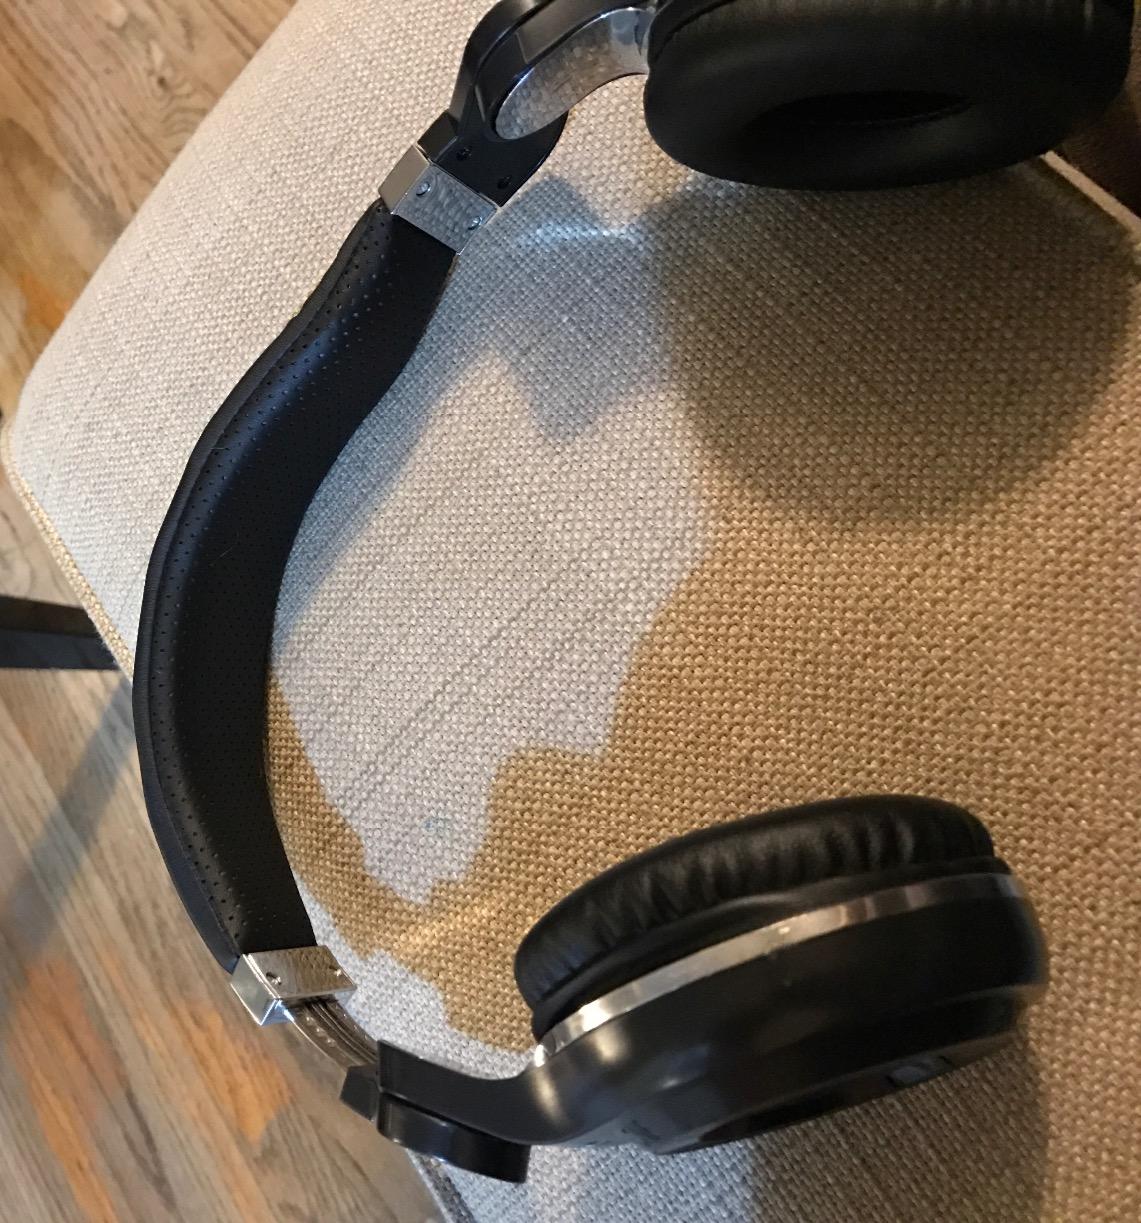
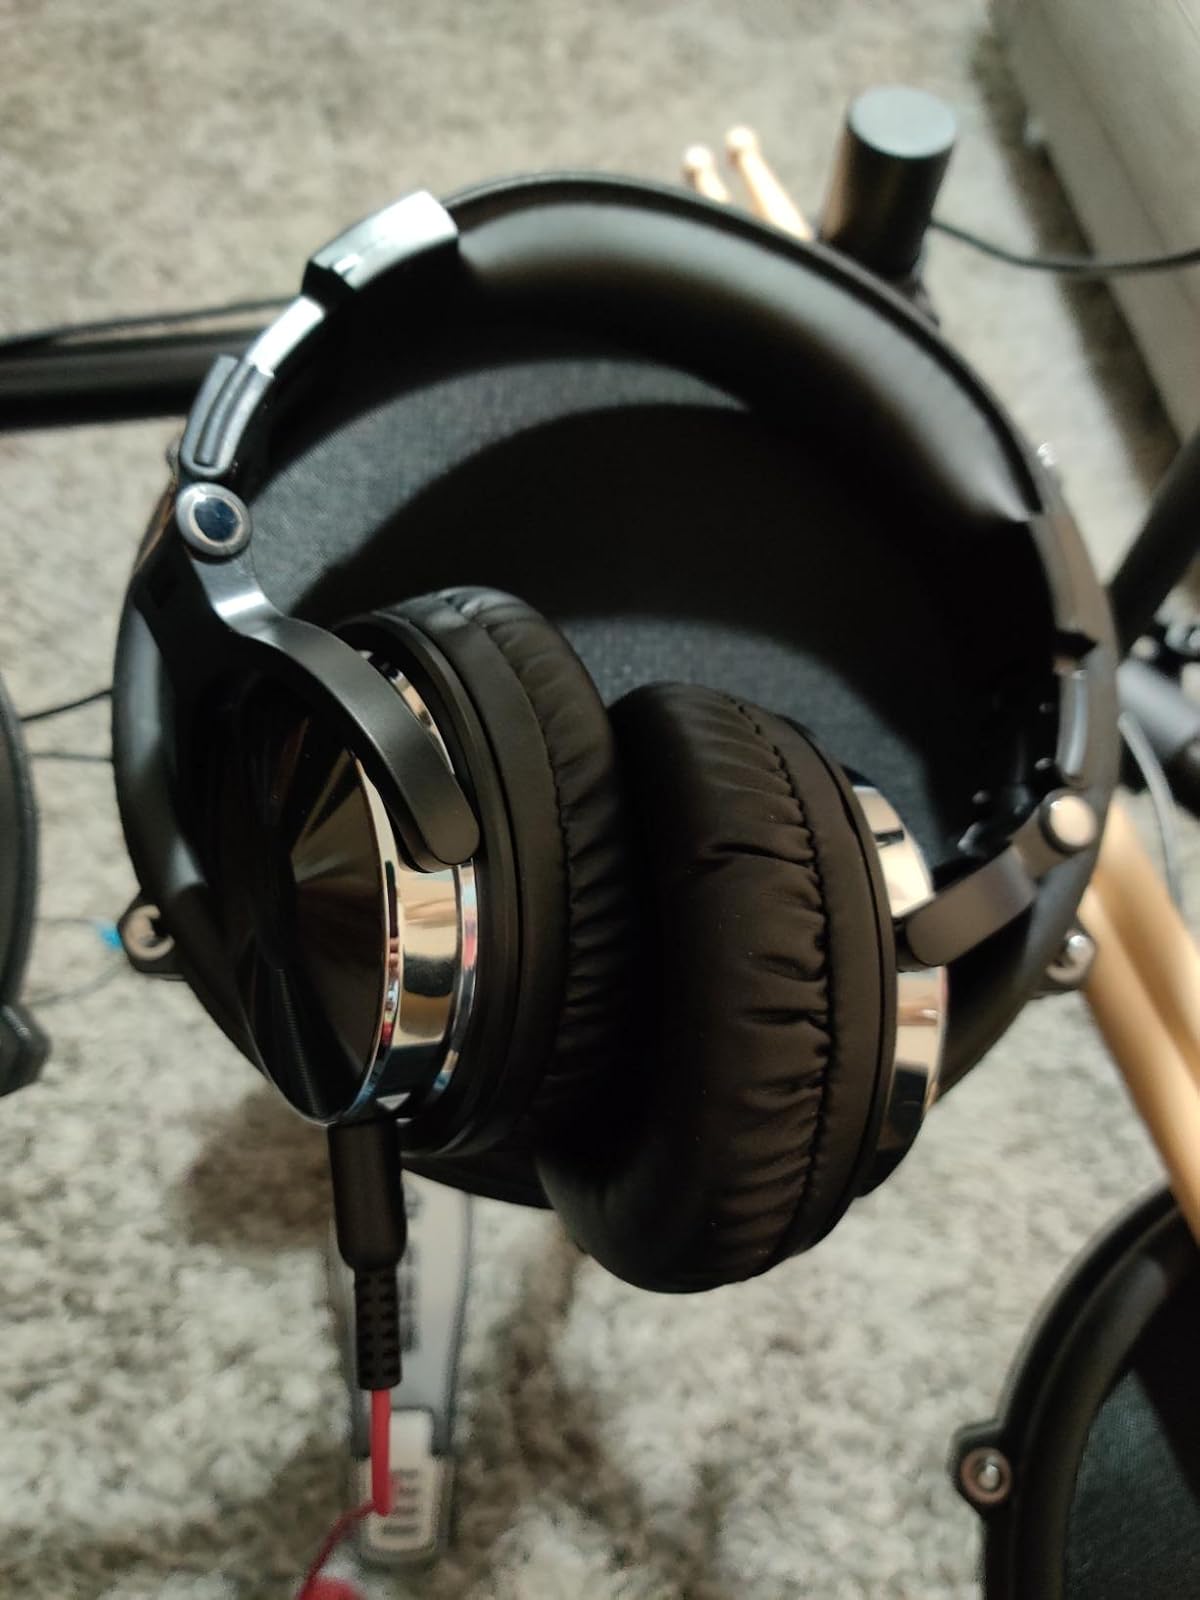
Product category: headphones
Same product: no